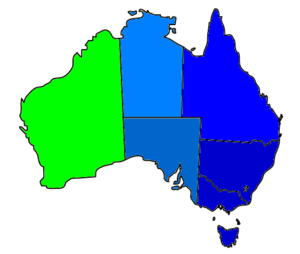
UTC+11:00 est un fuseau horaire, en avance de 11 heures sur UTC.